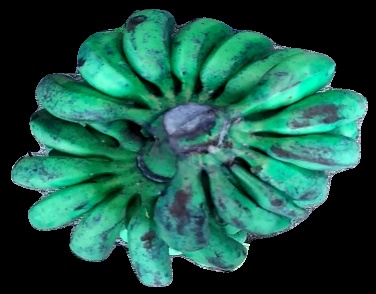
Variety: rasbale
Grade: grade3